Culture of Tunisia

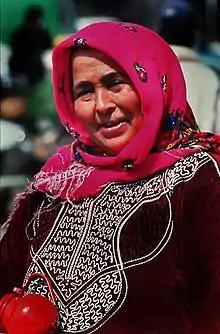
Tunisian woman

Gradually after independence, gender roles and behavioral norms views start to change in Tunisian culture with the development of gender equality inside the society. In 1957 the Code of Personal Status (CSP) came into force, which gives women a new status, unprecedented in the Arab-Muslim world. This code establishes in particular the principle of equality between man and woman in terms of citizenship, forbade polygamy, allows women to divorce, established the minimum age for marriage at 15 for women and 18 for men and requires the consent of both spouses as a rule of validity of any marriage. Later, in 1964, the minimum age for marriage was advanced to 17 years for women and 20 years for men. Later, on the 50th anniversary of the CSP, President Zine el-Abidine Ben Ali decided to unify this age for young men and women in 2007.